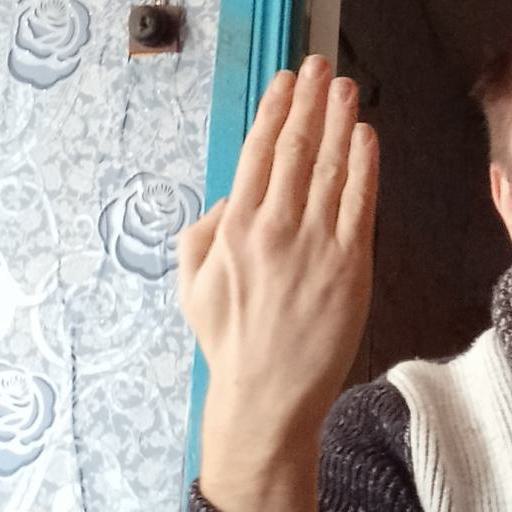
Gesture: stop_inverted